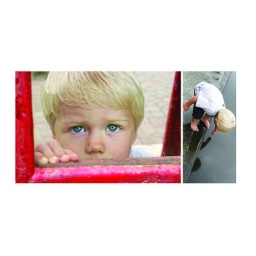
Tristan in the telephone box